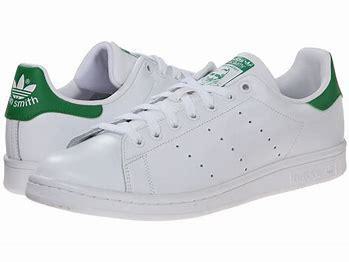
Brand: Adidas
Model: Stan Smith